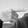
ASL letter: G